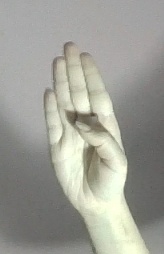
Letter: kaaf